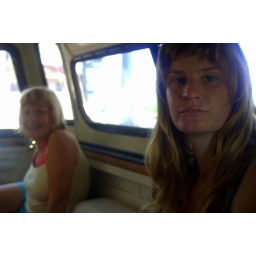
sometimes we're in the dog house too